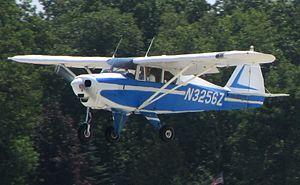
Les Piper PA-20 Pacer et PA-22 Tri-Pacer étaient une famille d'avions légers à quatre places et aile haute renforcée qui furent produits par le constructeur américain Piper Aircraft après la fin de la Seconde Guerre mondiale.